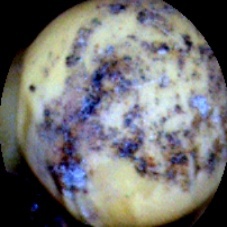
Label: Spotted